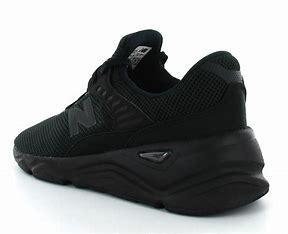
Brand: New
Model: Balance New Balance X 90